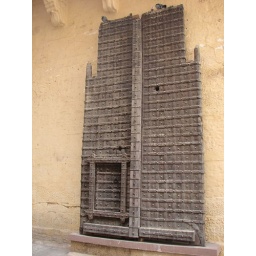
see the cannon ball holes in the door of the fort